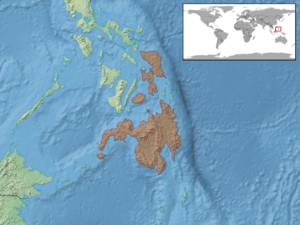
Sphenomorphus fasciatus est une espèce de sauriens de la famille des Scincidae.